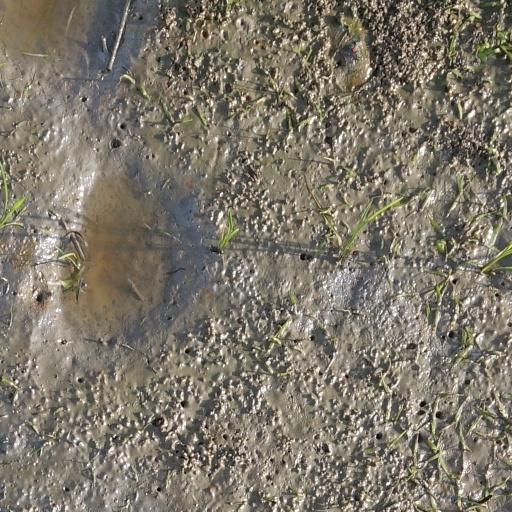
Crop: rice